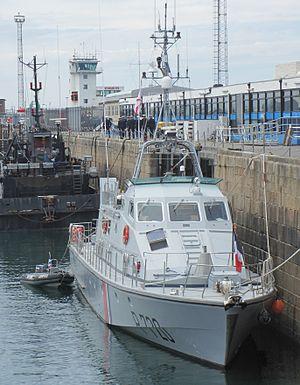
Un patrouilleur côtier de 32 mètres (Géranium P720) de la Gendarmerie maritime en visite à Saint-Hélier, Jersey
La Gendarmerie maritime est une composante de la gendarmerie nationale française qui relève du directeur général de la gendarmerie nationale ainsi que du chef d'état-major de la Marine nationale pour ce qui concerne l'emploi de la gendarmerie maritime dans le domaine de sa spécialisation. La gendarmerie maritime fait partie de la nouvelle fonction garde-côte créée en 2010 et placée sous l'autorité du secrétariat général de la mer. Son effectif compte environ 1 100 militaires et elle dispose d'une trentaine de patrouilleurs et vedettes répartis sur tout le littoral ainsi que d'une dizaine d'embarcations pneumatiques armées par les brigades de surveillance du littoral.
La Jonquille est un patrouilleur côtiers de gendarmerie maritime de la marine française. Basé au port militaire de Toulon elle est affecté à la police des pêches et de la navigation en Méditerranée dans une zone comprise entre les frontières espagnole, italienne et la Corse. Il porte le numéro de coque P721.